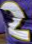
Number: 2